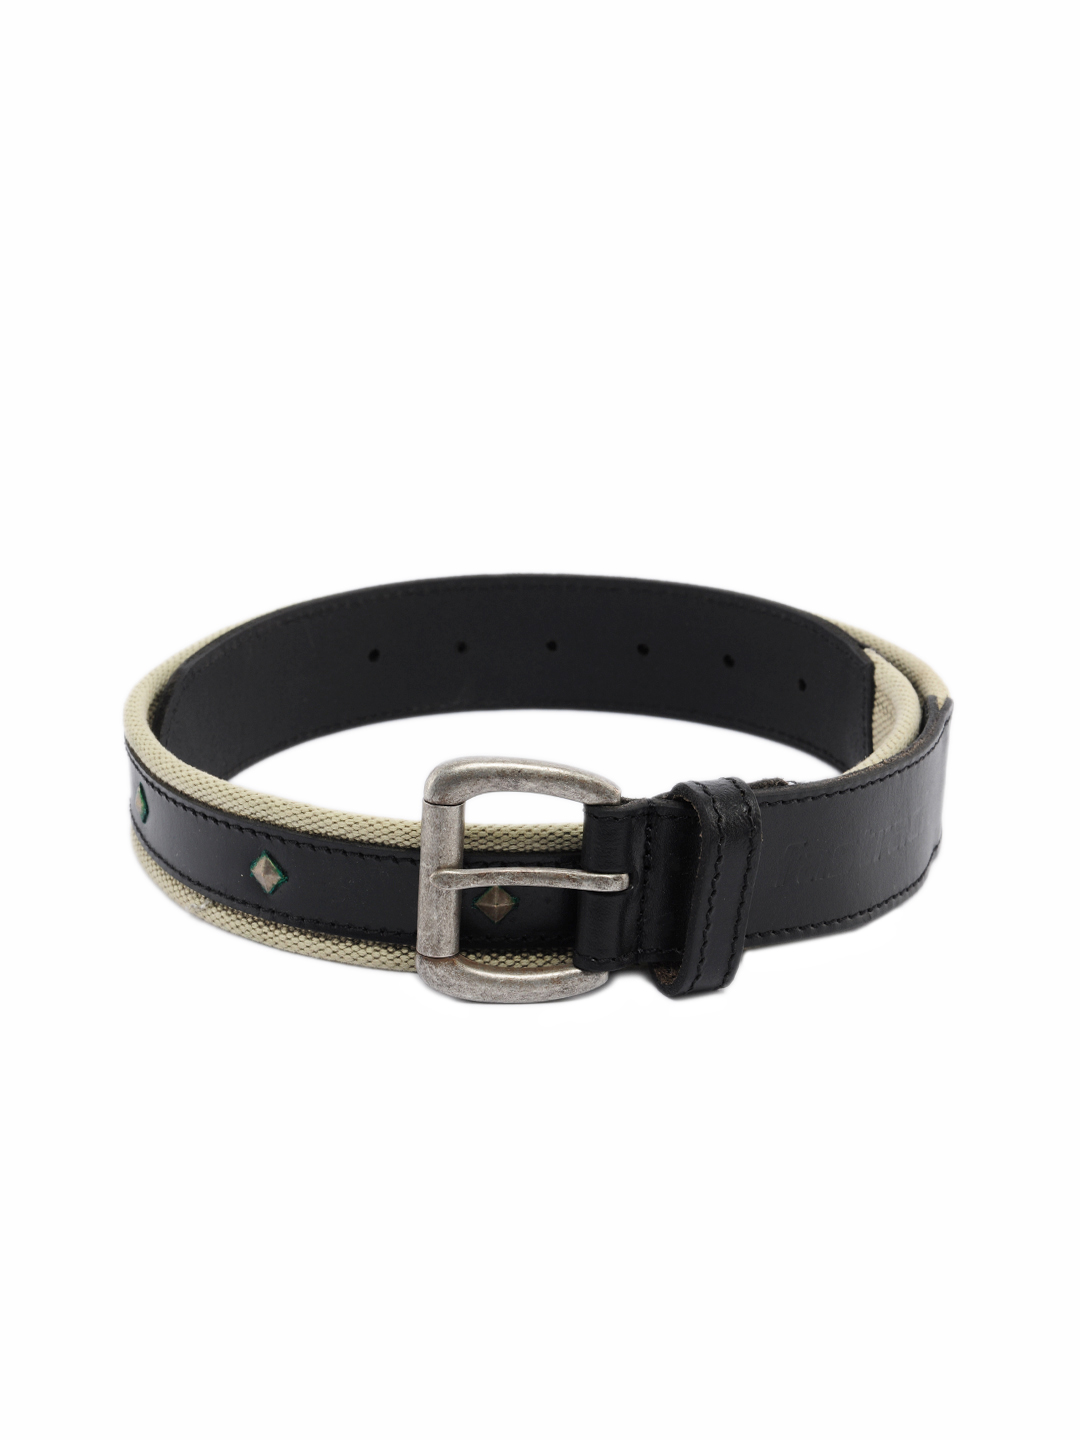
Fastrack Men Black and Olive Belt
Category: Accessories / Belts / Belts
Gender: Men
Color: Black
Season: Winter 2016
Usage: Casual